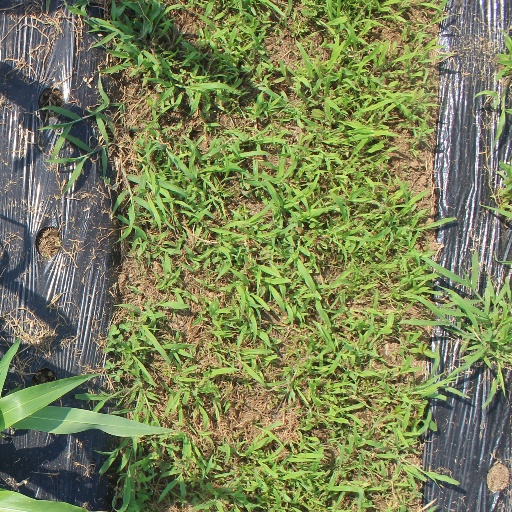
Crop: sorghum